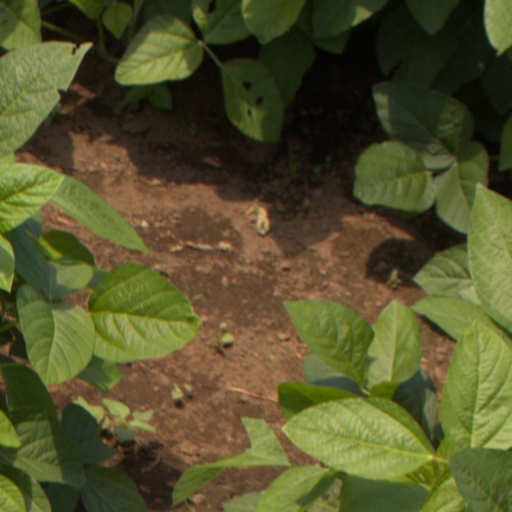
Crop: soybean